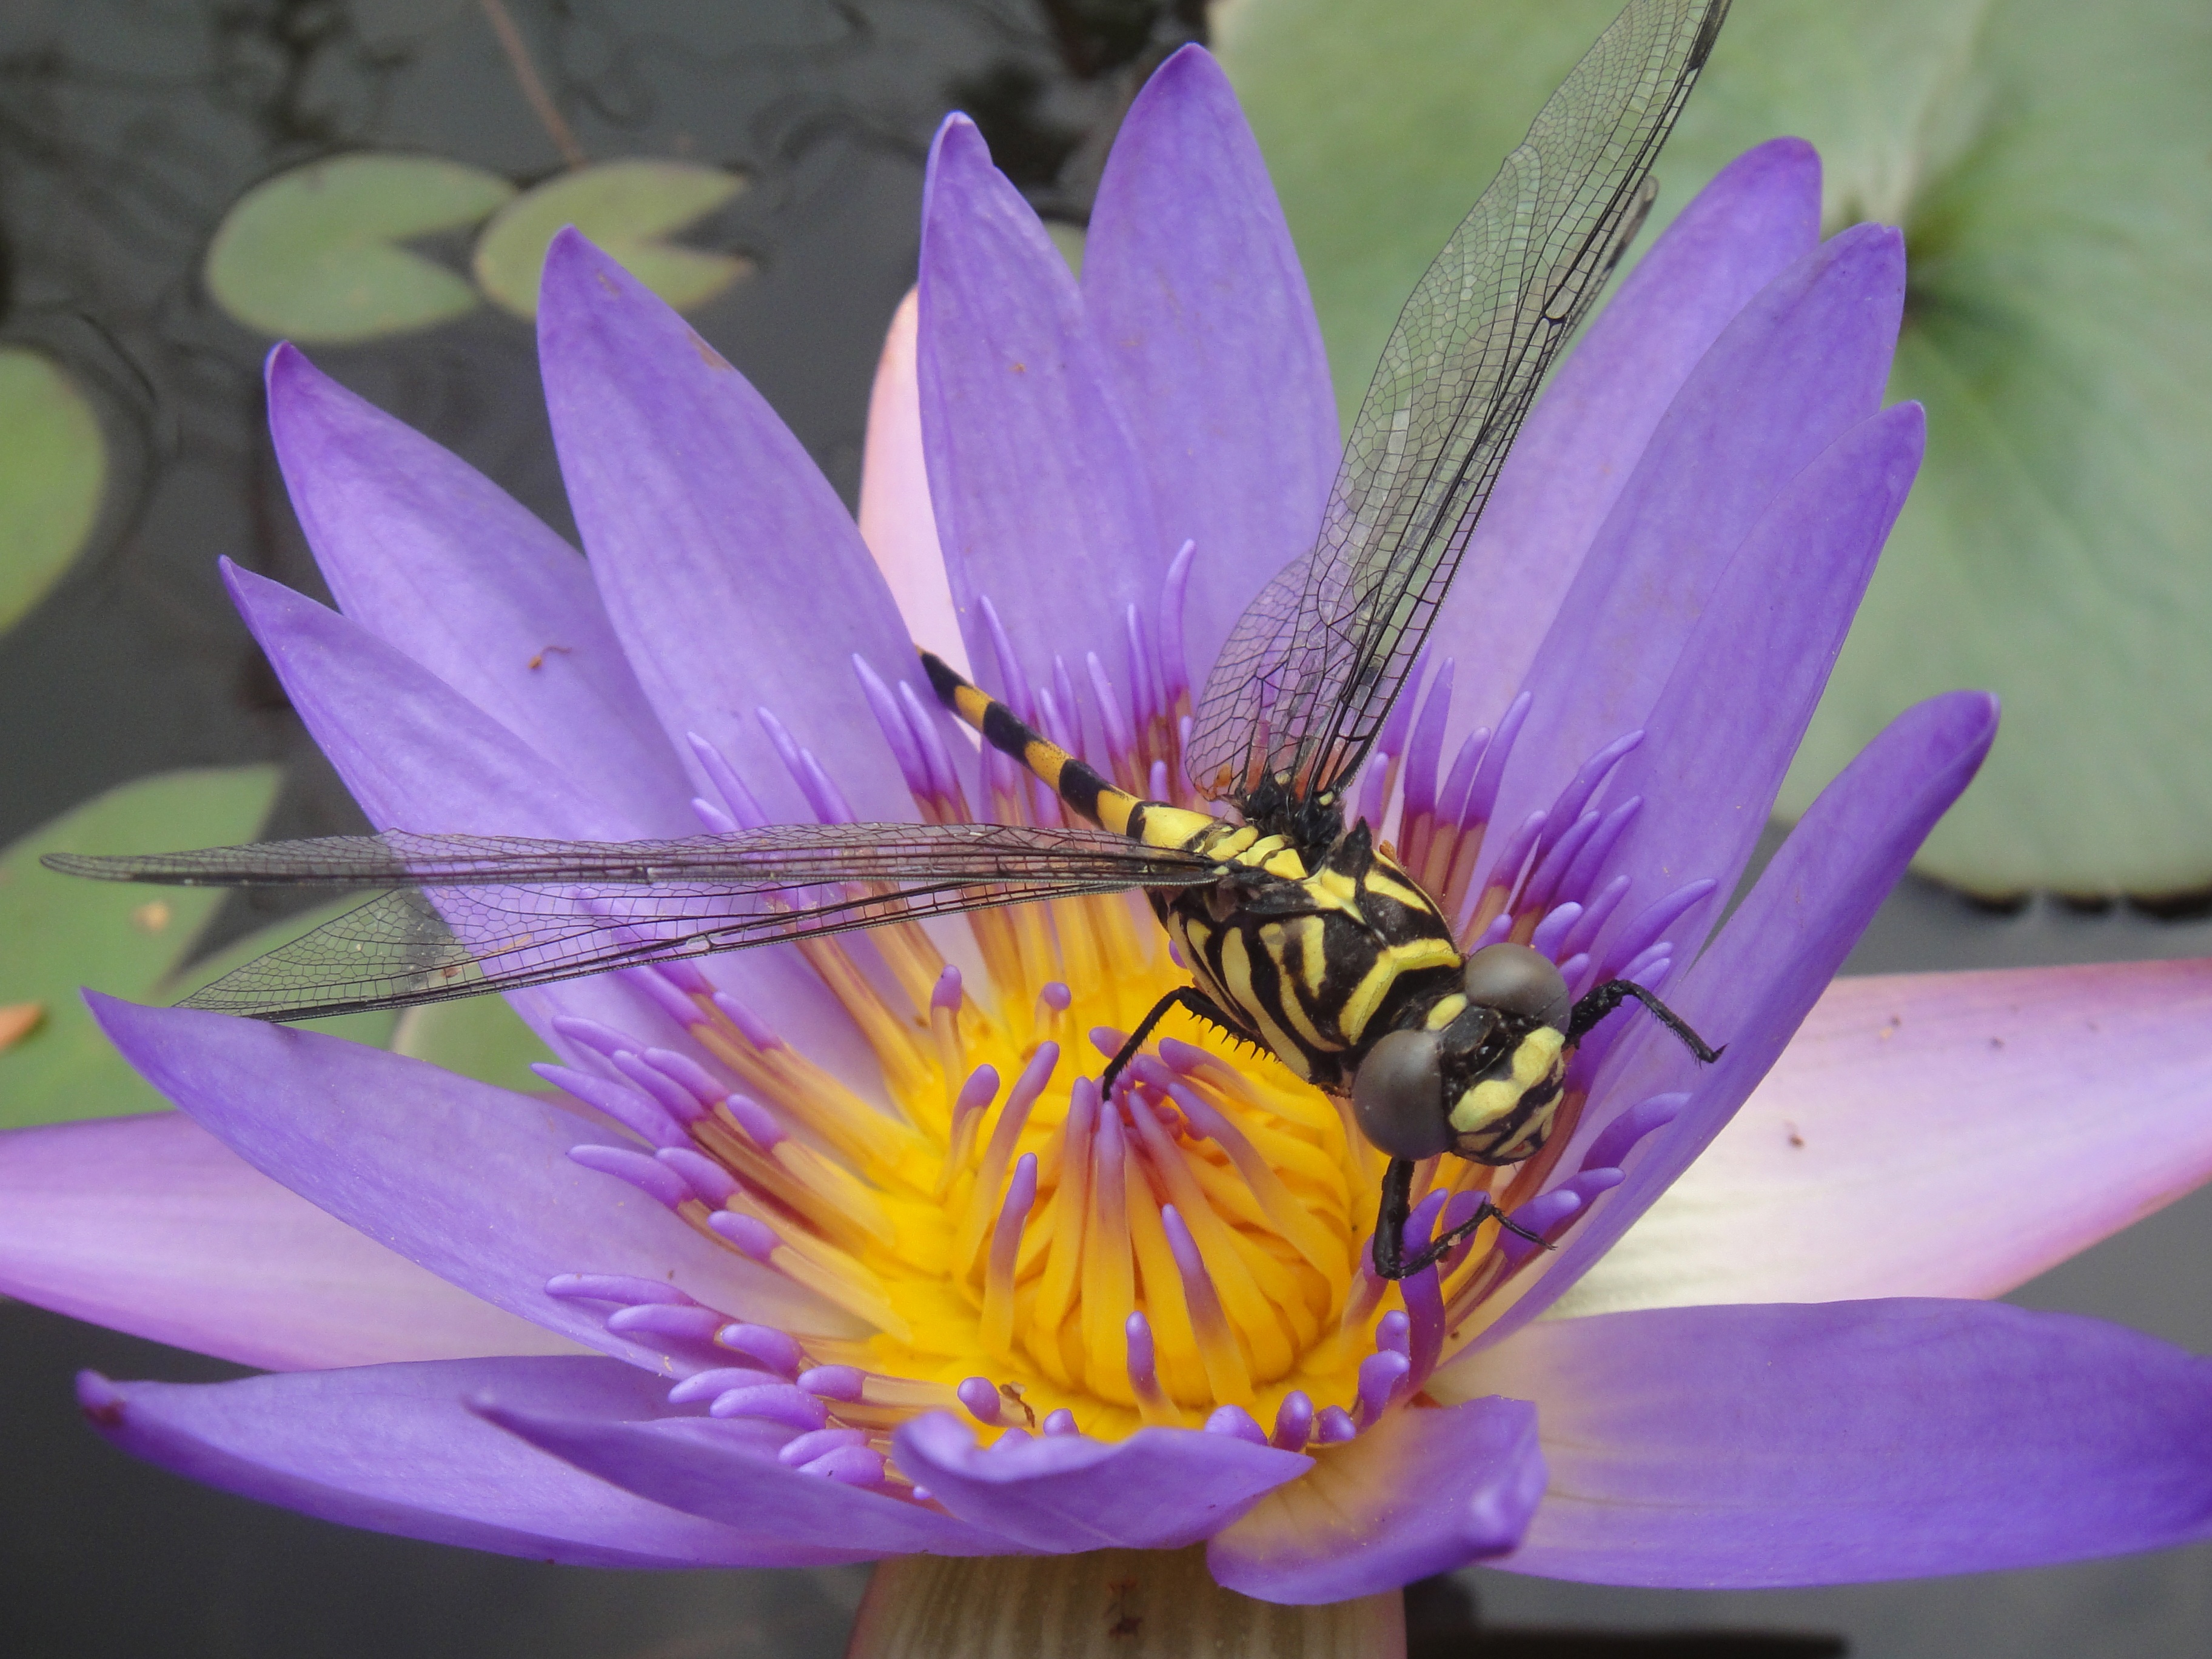
nature, blossom, plant, flower, purple, petal, pollen, insect, macro, bug, aquatic plant, flora, invertebrate, water lily, close up, dragonfly, insects, nectar, macro photography, flowering plant, land plant